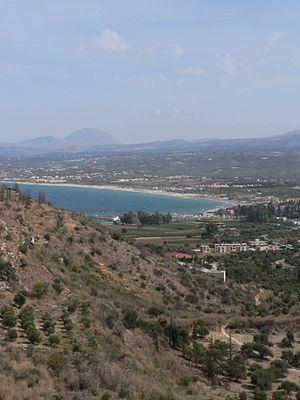
Georgioúpoli, anciennement Georgioúpolis, est un village de Grèce, situé en Crète, dans le nome de la Canée. Ce village se trouve sur la côte septentrionale de la Crète, au fond de la baie de l'Almiros, à 43 km à l'est de La Canée et à 22 km à l'ouest de Réthymnon dans la municipalité d'Apokóronas. Cette ville tire son nom du prince Georges de Grèce, haut-commissaire de l'île pendant la brève période d'autonomie de l'île au début du XXᵉ siècle.
Georges de Grèce, prince de Grèce et de Danemark, est né le 24 juin 1869, au palais de Mon Repos, à Corfou, en Grèce, et décédé le 25 novembre 1957 à Saint-Cloud, près de Paris, en France. Amiral de carrière et Haut-commissaire de la Crète autonome entre 1898 et 1906, c'est un membre de la famille royale hellène.